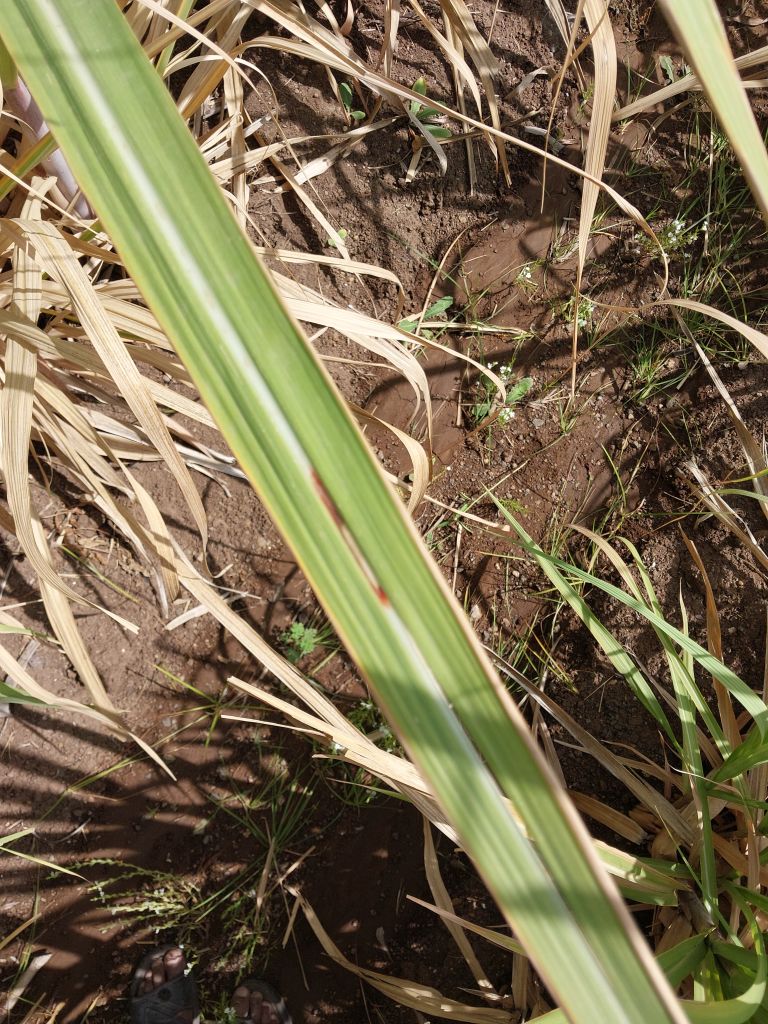
Label: Brown Spot